Florian Raspentino

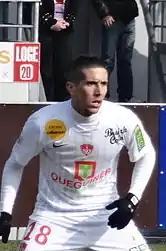
Raspentino playing for Brest in 2013

Florian Raspentino (born 6 June 1989) is a French professional footballer who plays as a forward for Championnat National 2 club GOAL FC.